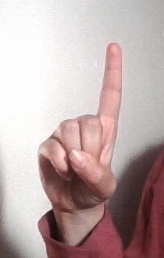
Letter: bb